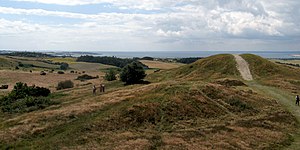
Mols / Molbo
Trehøje i Mols Bjerge
Mols er et landskab i den sydlige del af Djursland på Jyllands østkyst. Mols har givet navn til Mols Herred med hovedbyen Ebeltoft. Der er ikke helt enighed om, hvor stort et område Mols dækker, men almindeligvis bruges navnet om halvøen vest for Ebeltoft Vig, hvor Mols Bjerge ligger, men fraregnet den sydligste halvø Helgenæs. En indbygger på Mols kaldes en molbo.